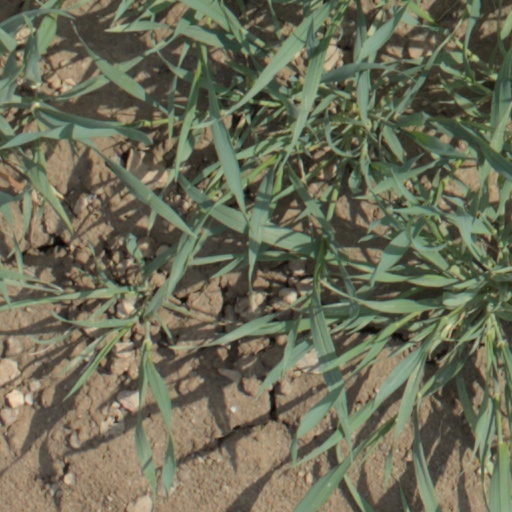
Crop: wheat